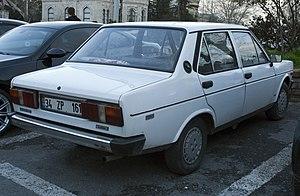
L’usine Fiat-Tofaş de Bursa est une usine de Fiat Group Automobiles située dans l'est de la Turquie pour la production automobile qui a été mise en service en 1970.